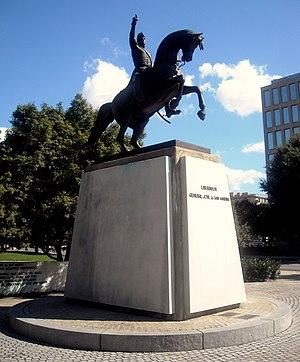
La ville de Washington compte de nombreuses sculptures en plein air. La Smithsonian Institution en compte près de 900 dans son inventaire. En plus des plus célèbres monuments et mémoriaux de la capitale, de nombreuses personnalités reconnues comme des héros nationaux ont été honorées, à titre posthume, une statue les représentant dans un parc ou une place publique. Certains de ces personnages de l'histoire américaine sont représentés plusieurs fois dans la capitale. Abraham Lincoln, par exemple, est représenté par au moins trois sculptures, dont celles au Lincoln Memorial, au Lincoln Park, et à l'ancienne Cour supérieure du district de Columbia. Plusieurs personnalités internationales, telles Mohandas Karamchand Gandhi, ont également été immortalisées par des statues. D'autres figures humaines ne font référence à aucun personnage historique telle par exemple la statue de la Liberté qui ne doit pas être confondue avec la statue de la Liberté à New York, statue allégorique de 19 ½ pieds de haut qui repose au sommet du dôme du Capitole.